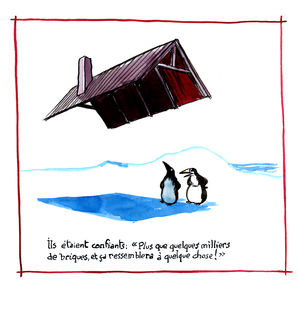
Dessin de L.L. de Mars pour Framasoft http://www.framablog.org/index.php/post/2012/11/08/soutenir-framasoft-lldemars
Framasoft est un réseau d'éducation populaire créé en novembre 2001 par Alexis Kauffmann, Paul Lunetta, et Georges Silva, et soutenu depuis 2004 par l'association homonyme. Consacré principalement au logiciel libre, il s'organise en trois axes sur un mode collaboratif : promotion, diffusion et développement de logiciels libres, enrichissement de la culture libre et offre de services libres en ligne.